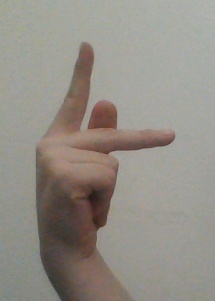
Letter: dha